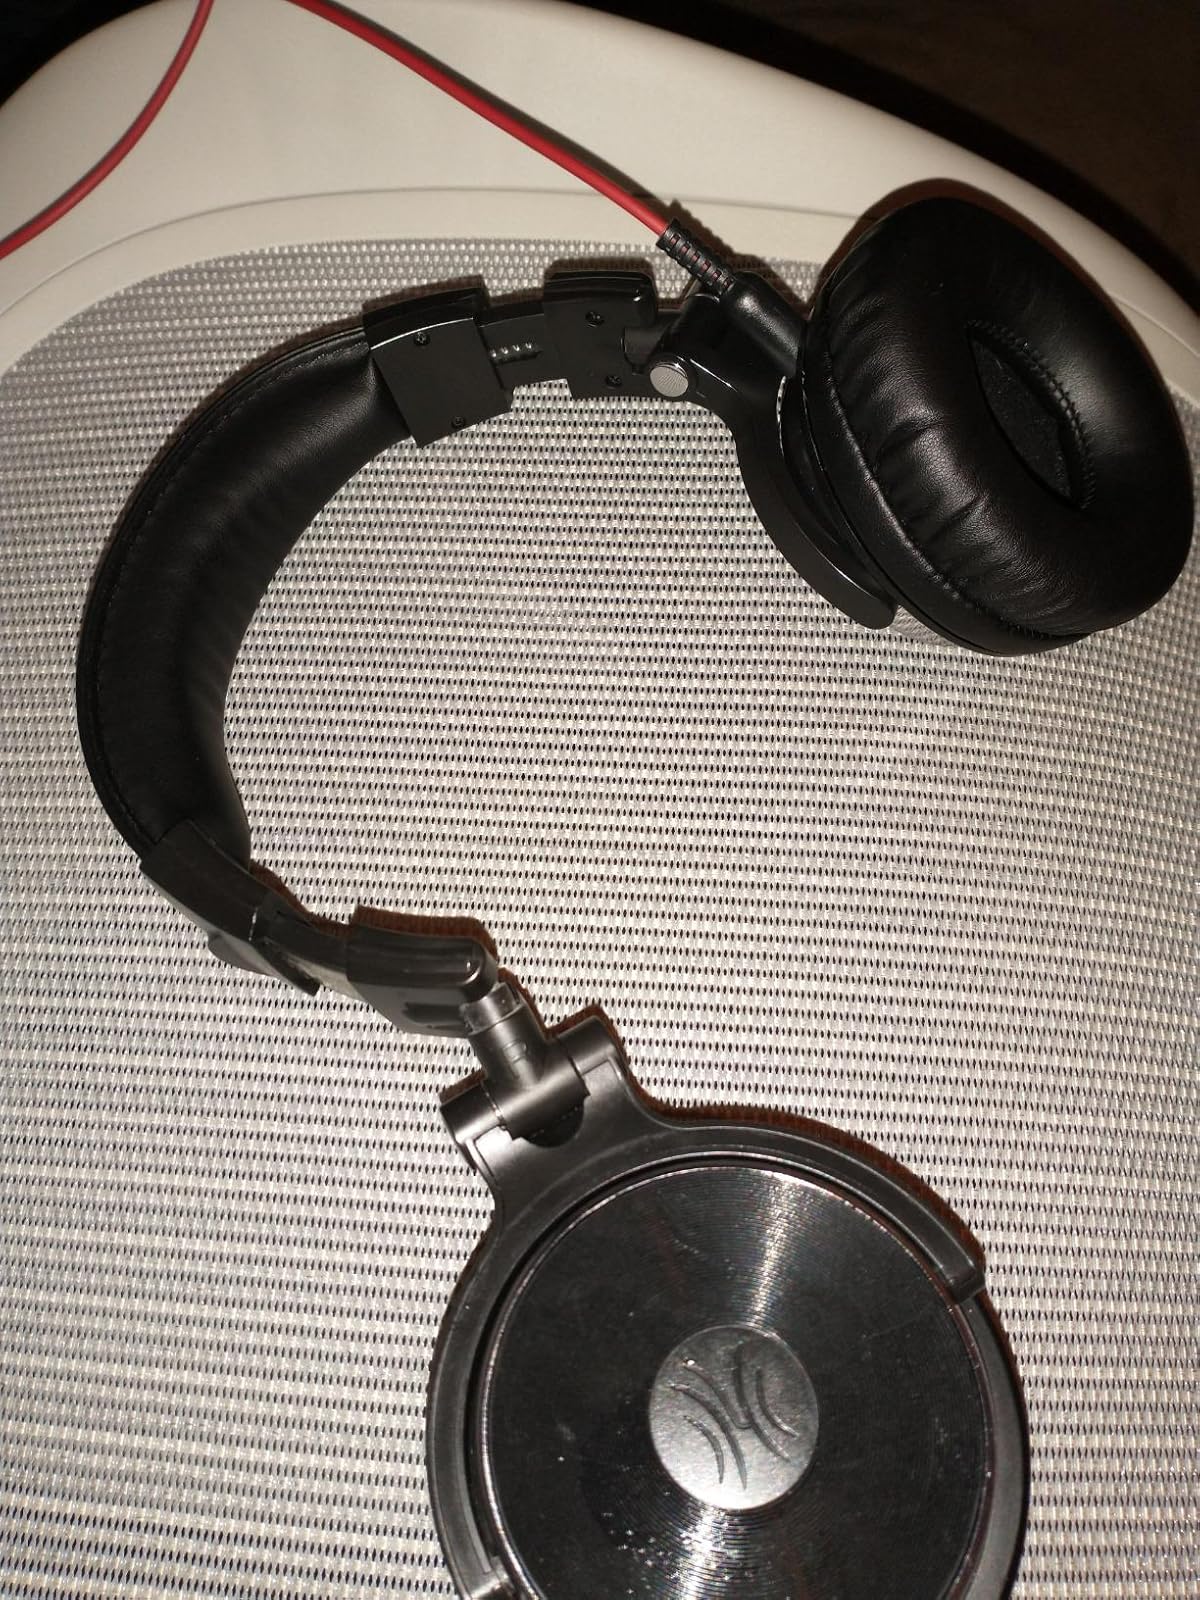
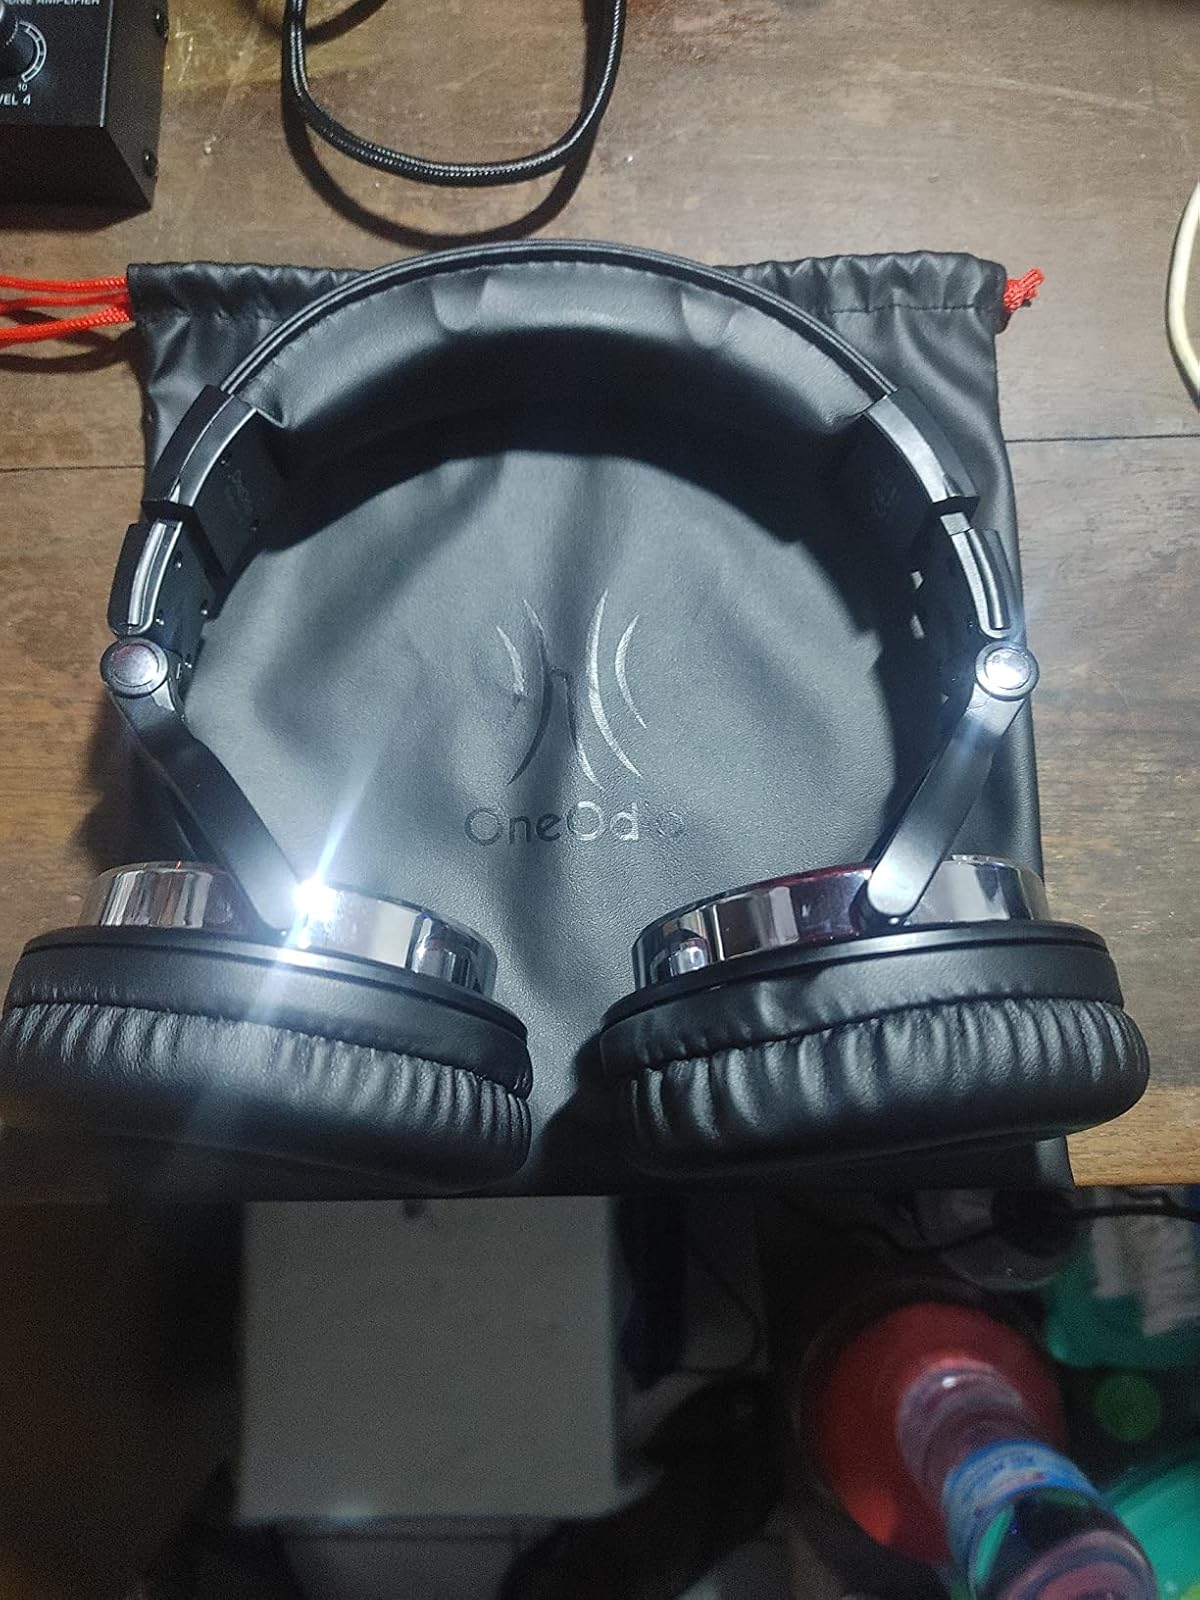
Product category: headphones
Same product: yes